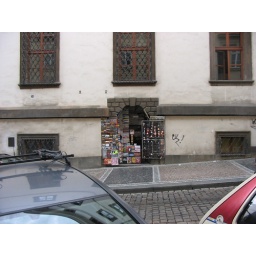
Souvenir shops all over Old Town. I think the house wall looks better without the shop...